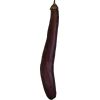
Label: Eggplant long 1